Irish National Liberation Army

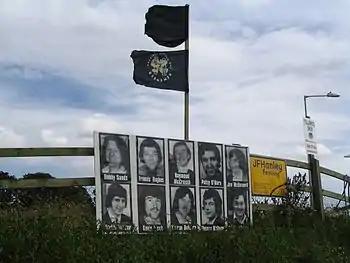
A commemoration on the 25th anniversary of the hunger strike

There was a bitter clash over the IRSP's share of money raised in an American fund-raising tour undertaken by three of the hunger-strikers' relatives, Liz O'Hara, Malachy McCreesh, and Seán Sands. The tour had been organised by Noraid, the Provisional IRA's support group in the United States. Noraid had objected to O'Hara being on the tour because her brother Patsy was a "communist" and would sully the image republicans had in the United States. However, the other relatives refused to go unless she accompanied them. There were disputes over the exact amount of money raised but the only certainty is INLA prisoners received none of it. IRSP member Seán Flynn travelled to New York where he met Martin Galvin a leading Noraid spokesman. The meeting devolved into a shouting match with Galvin denouncing Flynn as a communist and having him thrown out of the house. Flynn toured the United States as a representative of the H-Block committee but Noraid was told to stay away from any meeting he was speaking at. A wealthy Noraid supporter who did attend a meeting was so disgusted by Flynn's sympathy for Native Americans and African-Americans that he tore up a previously promised cheque for $10,000. He allegedly told Flynn "I don't like niggers".